Papua New Guinea women's national rugby league team

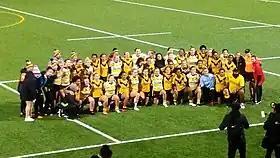
PNG Orchids and York Valkyrie (20 October 2022) - Elsie Albert and Lisa-Marie Alu each scored two tries as the Orchids won 38–0

The following Papua New Guinea representatives have played in the NRL Women's Premiership